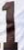
Number: 1